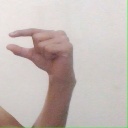
अक्षर: ग